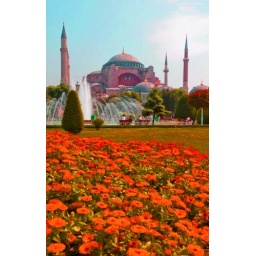
Hagia Sophia Mosque with yellow flowers in foreground